Daniel Suárez

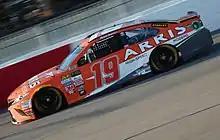
Suárez's No. 19 car at Richmond Raceway in 2017

After the retirement of Carl Edwards, Suárez was tapped to drive the No. 19 Arris / Stanley Tools-sponsored Toyota for JGR. He was paired up with crew chief Dave Rogers. In his first Advance Auto Parts Clash, he finished 8th after starting 16th. Suárez scored a pair of 7th-place finishes at Phoenix and Auto Club. Shortly before the Martinsville race, Suárez's crew chief, Rogers, took an indefinite leave of absence. He was replaced by Scott Graves, who was Suárez's crew chief when he won the 2016 Xfinity Series championship. In May, Suárez won the final stage of the Monster Energy Open, which allowed him to advance into the All-Star Race. In June, Suárez opened the month by finishing a career-best sixth at Dover. Later in the month, Suárez joined MDM Motorsports at Sonoma Raceway for the K&N Pro Series West race, his and MDM's debuts in the series. After qualifying 7th, he finished 11th. Later in the summer, Suárez earned a series of four consecutive finishes of 7th or better, including a 3rd-place finish at Watkins Glen and a Stage 2 winner over stage leader Martin Truex Jr.